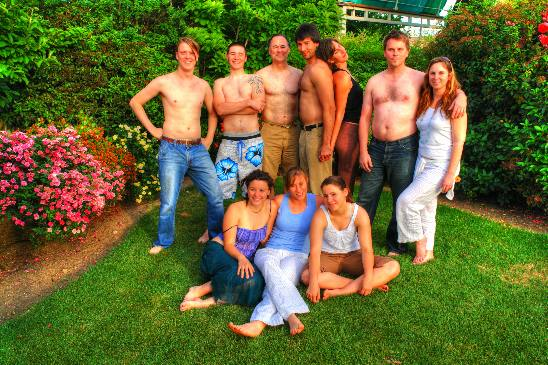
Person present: Yes